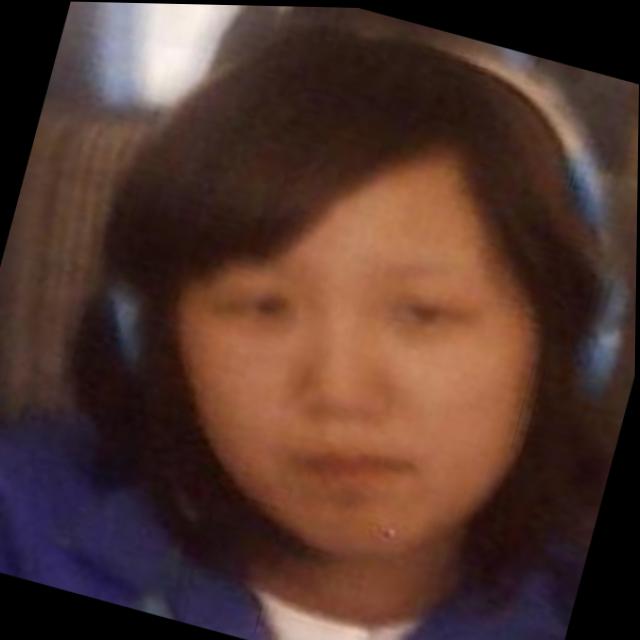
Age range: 21-44